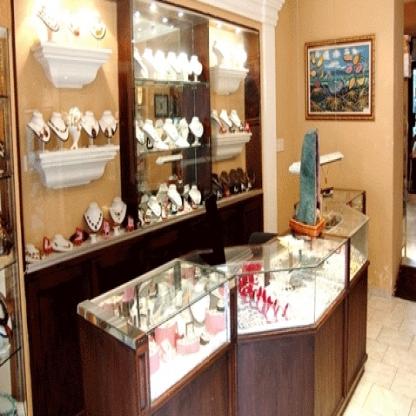
Scene: Indoor